Turok 2: Seeds of Evil

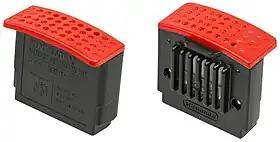
"Seeds of Evil" supports the Nintendo 64 Expansion Pak, which allows the game to be played at a resolution of 640x480 pixels.

"Seeds of Evil" was developed by Iguana Entertainment with a team roughly the same size as that of "Dinosaur Hunter", which was composed of 18 people. As development progressed, more staff was brought on board to assist in completing the game. Development started before "Dinosaur Hunter" was released and preliminary work on level and enemy design finished by July 1997. The Cerebral Bore weapon was inspired by the Tall Man's weapons from the 1979 film "Phantasm". The base idea for the weapon was conceived during a brainstorming session concerning weapon design. The original concept had the weapon "being slow and agonizing". An artist suggested a Leech gun, but it was ultimately rejected by project manager David Dienstbier.